Sky position (RA, Dec in degrees): 118.889, 27.084
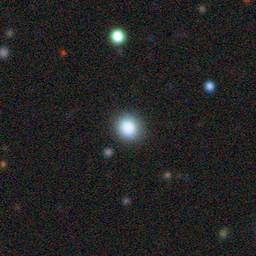
Galaxy morphology: Round Smooth Galaxies